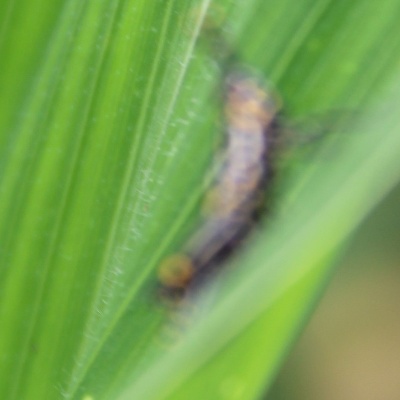
Crop: Maize
Condition: fall armyworm